A Night in the Life of Jimmy Reardon

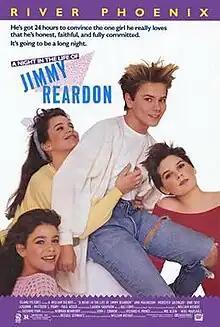
Theatrical release poster

A Night in the Life of Jimmy Reardon, also known as Aren't You Even Gonna Kiss Me Goodbye?, is a 1988 American coming of age drama film written and directed by William Richert and starring River Phoenix, Ann Magnuson, Meredith Salenger, Matthew Perry (in his film debut), Ione Skye, and Louanne. It is based upon Richert's 1966 novel "Aren't You Even Gonna Kiss Me Goodbye?". The story centers on a high school graduate who must decide if he wants to go to business school at the request of his father, or go his own way and find a full-time job, while also deciding on who he wants to be in life and if he should leave his house.